Pumpkin (film)

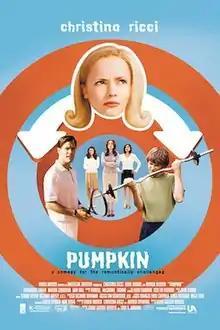
Theatrical release poster

Pumpkin is a 2002 satirical dark romantic comedy film directed by Anthony Abrams and Adam Larson Broder and written by Broder. It is a story of forbidden love between a young man with a developmental disability and a sorority girl. It stars Christina Ricci (who also co-produced the movie) and Hank Harris.